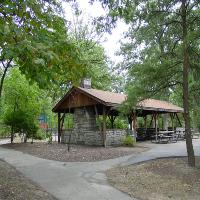
Weather: cloudy or overcast